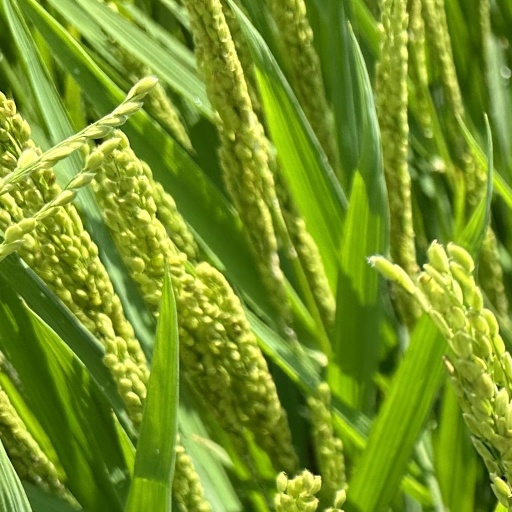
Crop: rice